Caledonian Airways

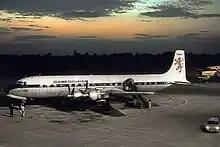
Caledonian Douglas DC-7C wearing the original colour scheme at Manchester in July 1964 when operating an inclusive tour service to Barcelona.

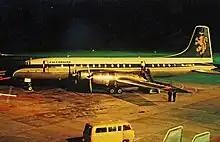
Caledonian Bristol 175 Britannia 314 G-ATMA in the later scheme at Manchester in August 1966

Caledonian Airways was a wholly private, independent charter airline in the United Kingdom formed in April 1961. It began with a single 104-seat Douglas DC-7C leased from the Belgian flag carrier Sabena. Caledonian grew rapidly over the coming years to become the leading transatlantic "affinity group" charter operator by the end of the decade. During that period, passenger numbers grew from just 8,000 in 1961 to 800,000 in 1970. The latter represented 22.7% of all British non-scheduled passengers. It also became Britain's most consistently profitable and financially most secure independent airline of its era, never failing to make a profit in all its ten years of existence. By the end of 1970, Caledonian operated an all-jet fleet consisting of eleven aircraft and provided employment for over 1,000 workers. At that time, its principal activities included group charters between North America, Europe and the Far East using Boeing 707s, and general charter and inclusive tour (IT) activities in Europe utilising One-Elevens.